Susan Rice

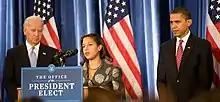
Rice with Barack Obama and Joe Biden, December 2008

On December 1, 2008, President-elect Obama announced that he would nominate Rice to be the United States ambassador to the United Nations, a position which he restored to cabinet level. Reportedly, Rice had wanted the post of national security advisor, which instead went to retired United States Marine Corps general James L. Jones.